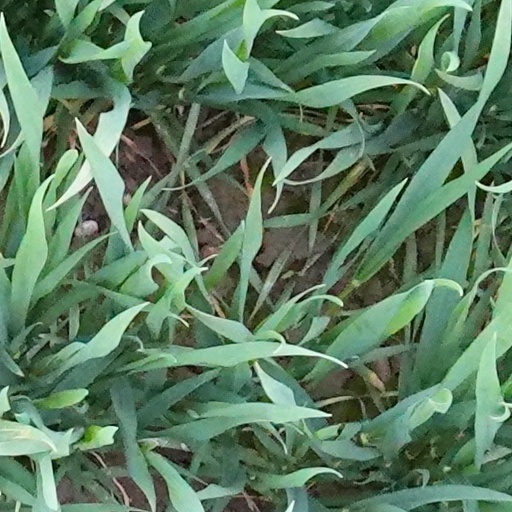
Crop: wheat